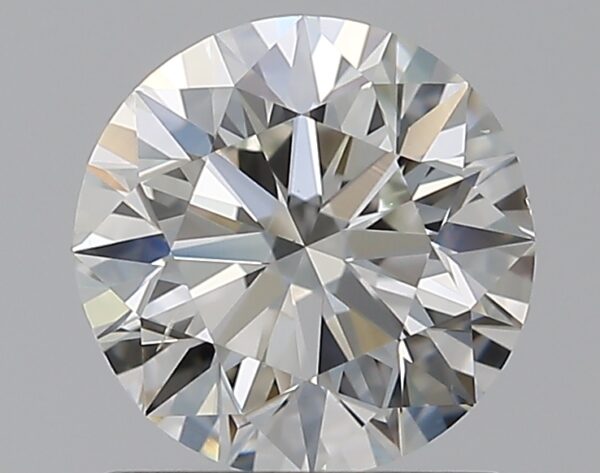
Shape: round
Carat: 1
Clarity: VS2
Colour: I
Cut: EX
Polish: EX
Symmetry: VG
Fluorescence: N
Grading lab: GIA
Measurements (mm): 6.31 x 6.38 x 3.99